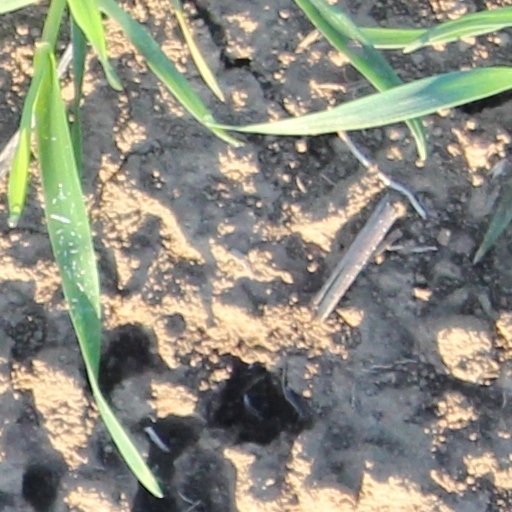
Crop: wheat